List of Merlin characters

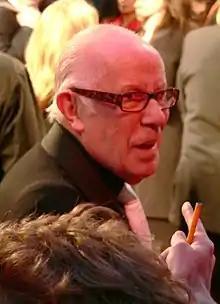
Richard Wilson

Elena (portrayed by Georgia King) is a princess and daughter of Lord Godwyn, an old friend of Uther's. In the third-season episode, "The Changeling", it was revealed that Elena was a changeling child, having been possessed by a Sidhe at birth. The Sidhe's possession had various side-effects in Elena, such as clumsiness and uncouth behaviour. Knowing that Godwyn would seek to improve his kingdom's ties with Camelot through a marriage between Elena and Arthur, the Sidhe King intended that the Sidhe within Elena would awaken after her marriage, placing a Sidhe on Camelot's throne. He even sent a pixie, Gruinhilde, to serve as Elena's nurse and guard the Sidhe inside her.